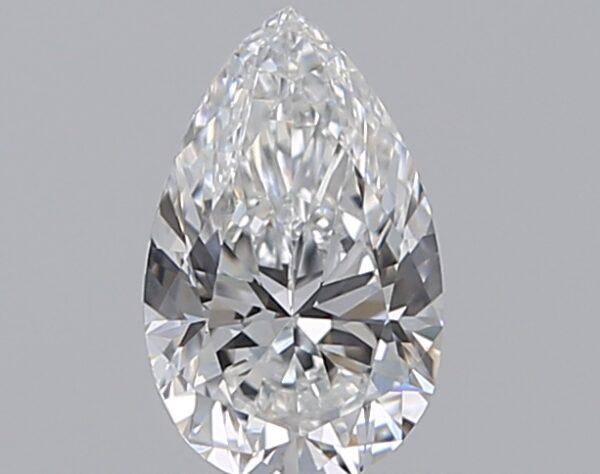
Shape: pear
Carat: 0.5
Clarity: VS1
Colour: E
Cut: EX
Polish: VG
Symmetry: VG
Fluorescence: N
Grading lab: GIA
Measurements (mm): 6.92 x 4.33 x 2.73